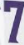
Number: 7